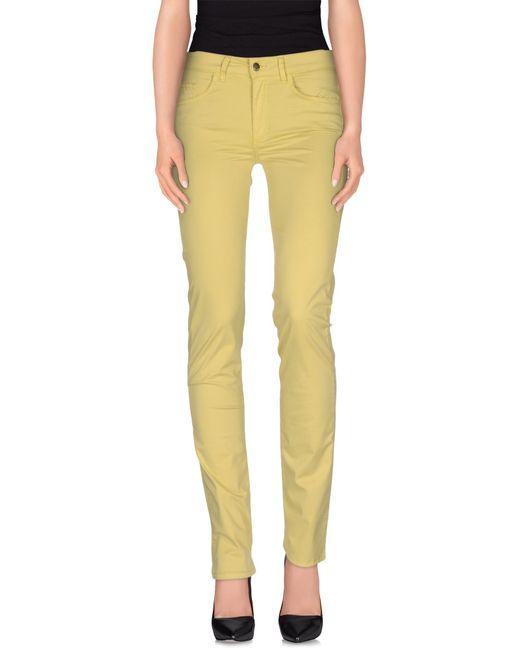
Büro- und Freizeithose für Damen in Gelb, gerade